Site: brandenburg
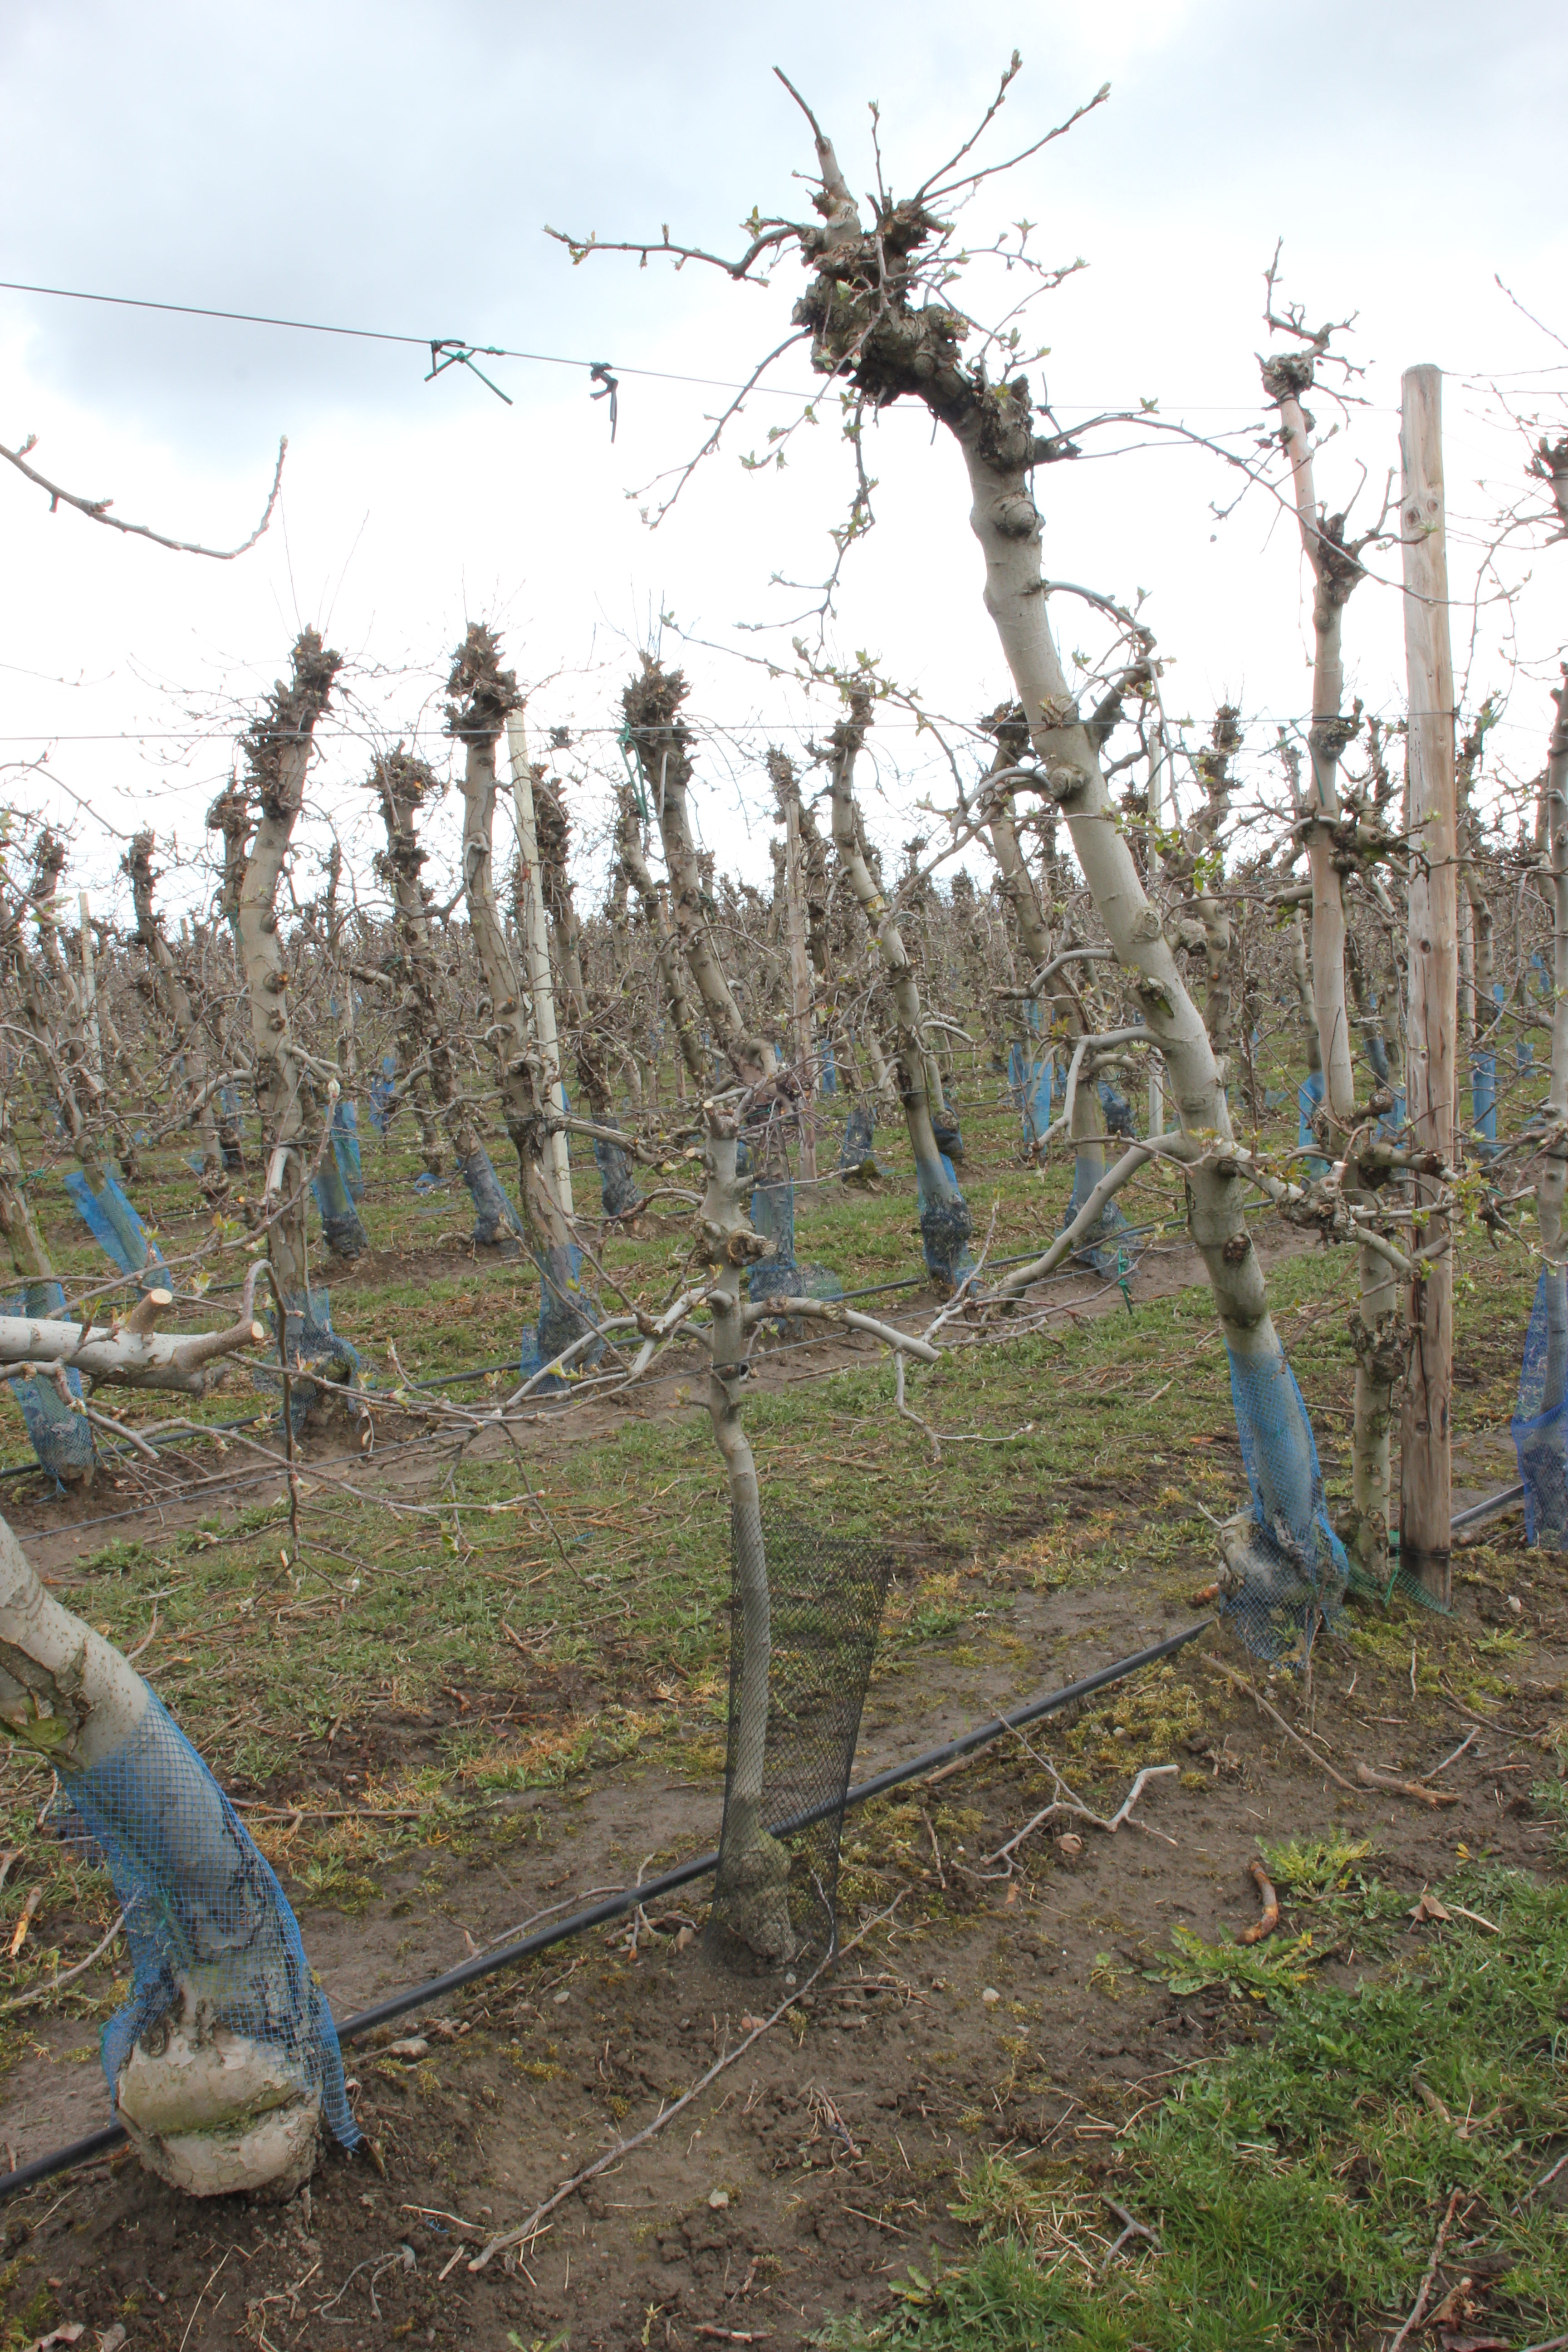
Growth stage (BBCH 55): Inflorescence emergence